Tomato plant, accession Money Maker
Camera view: vertical (180 deg); turntable rotation: 240 degrees
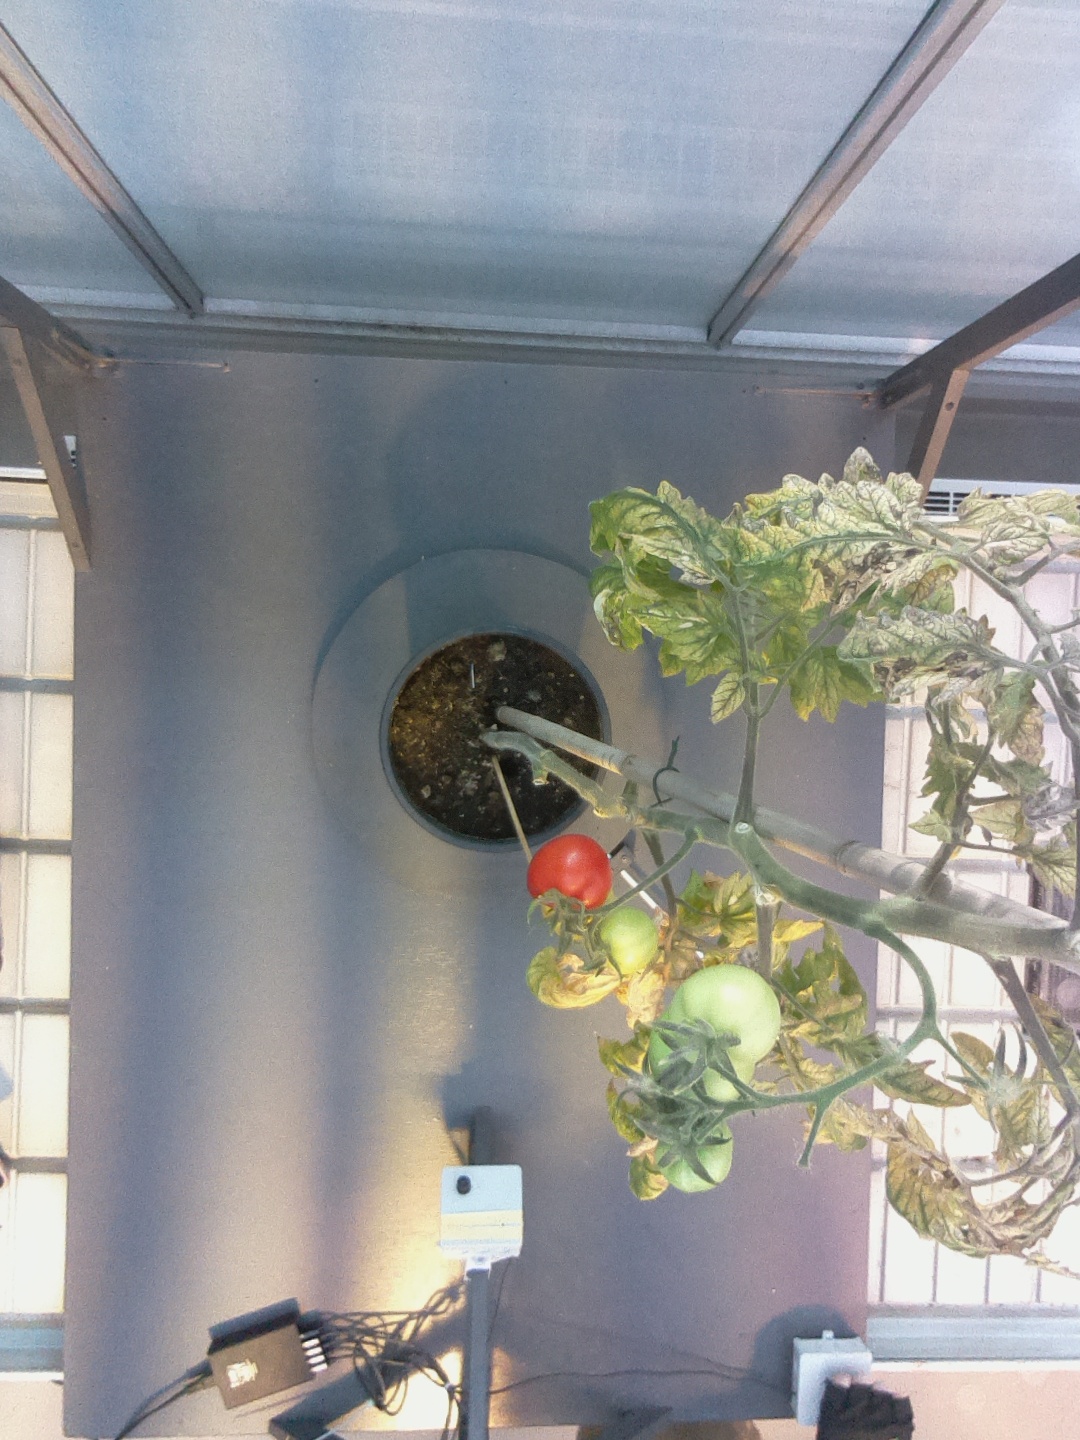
BBCH growth stage 83: 30%-40% of fruits show typical fully ripe color